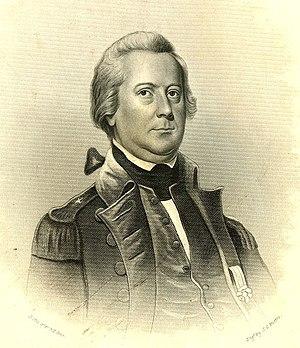
William Irvine est un médecin, militaire et homme d'État irlando-américain, de Carlisle. Il servit comme Brigadier-général dans l'Armée continentale et représenta la Pennsylvanie au sein du Congrès continental puis à la Chambre des représentants des États-Unis.
L'histoire de la thermodynamique classique tente de retracer l'origine et l'évolution des idées, des méthodes, des hommes et des connaissances de la thermodynamique, discipline étudiant le comportement thermique des corps et les changements d’état de la matière.